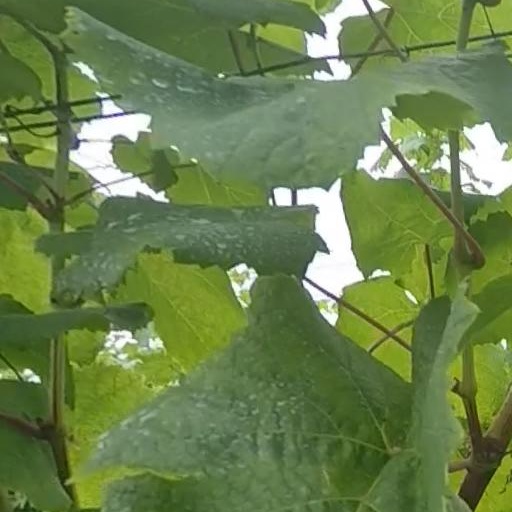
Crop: grape